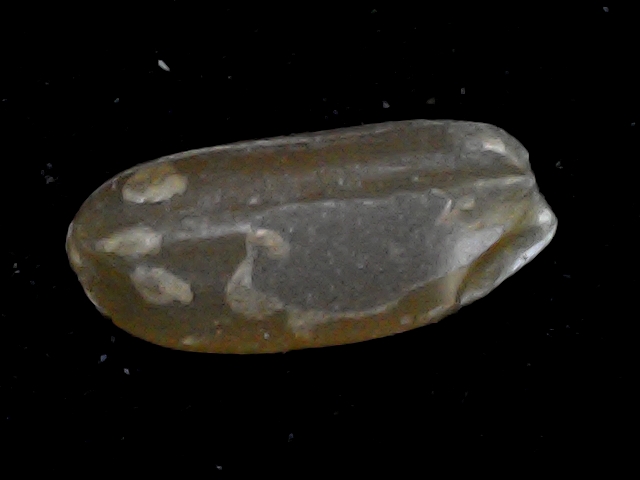
Rice variety: BD76